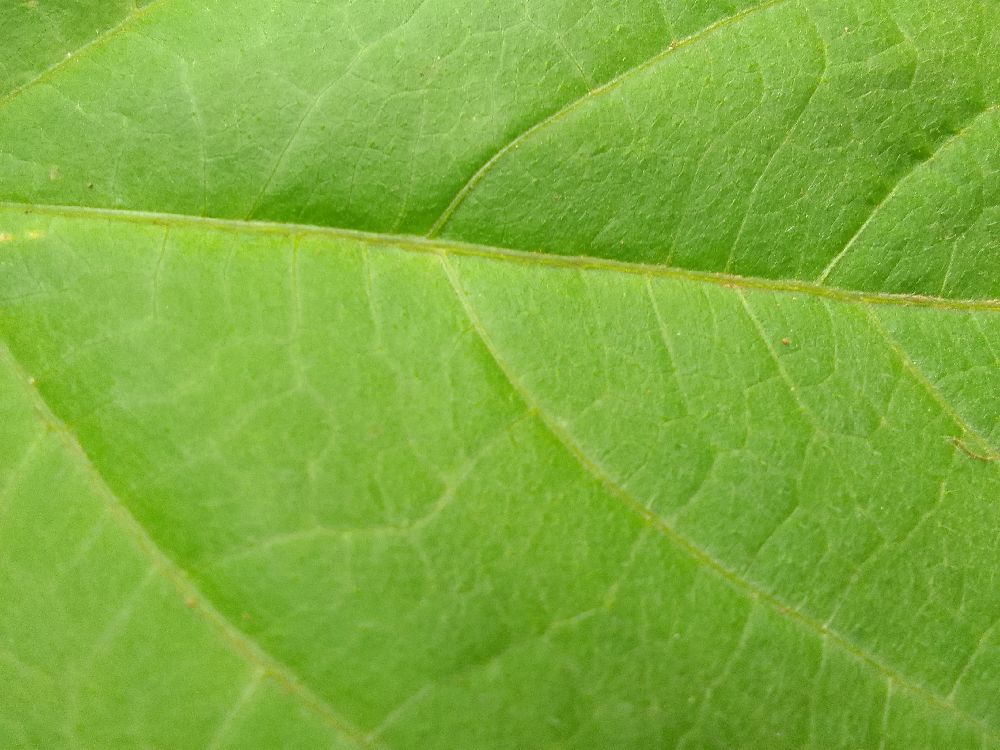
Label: healthy